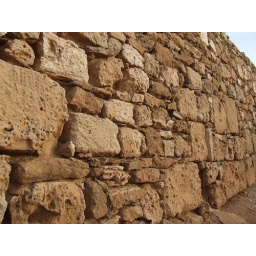
The temple grounds are fortified by an ancient rock wall that was worn down by the sea and wind.